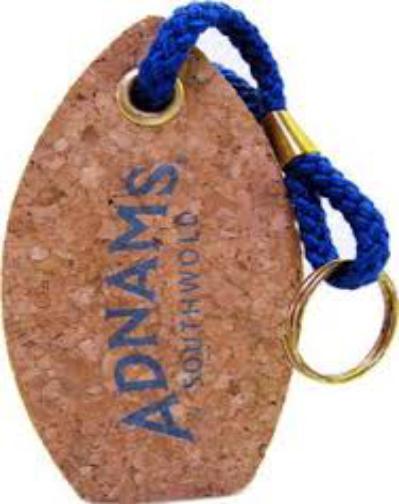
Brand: Adnams
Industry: Food